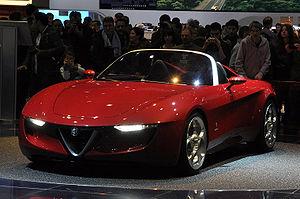
La 2uettottanta est un concept-car présenté en 2010 pour célébrer à la fois les cent ans de la marque automobile Alfa Romeo et les 80 ans de la société Pininfarina.
Durant son histoire la marque automobile au trèfle à quatre feuilles Alfa Romeo a créé de nombreux concept car dont certains ont débouché sur des voitures de série.